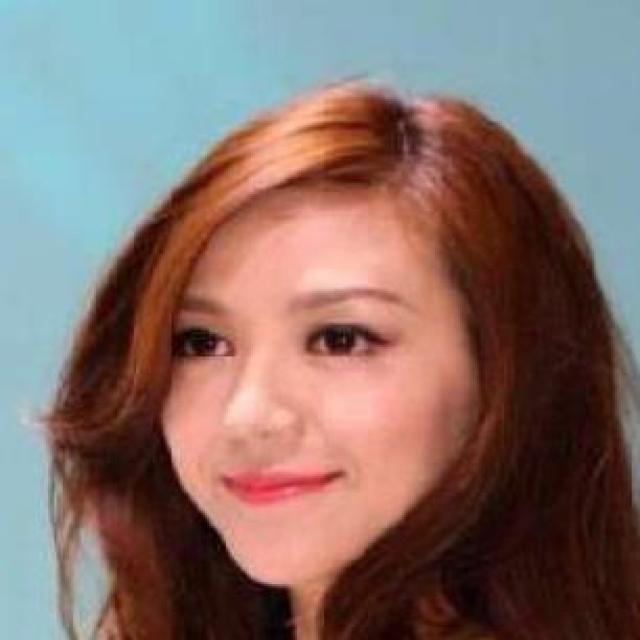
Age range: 21-44